Rights of Man

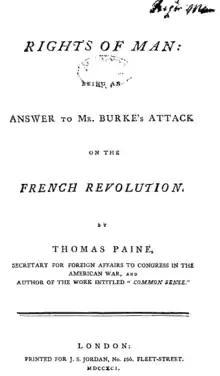
Title page from the first edition

Rights of Man is a book by Thomas Paine first published in 1791, including 31 articles, positing that popular political revolution is permissible when a government does not safeguard the natural rights of its people. Using these points as a base, it defends the French Revolution against Edmund Burke's attack in "Reflections on the Revolution in France" (1790).